Chief mate

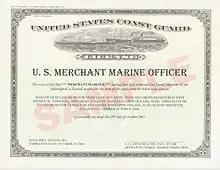
A chief mate must have a number of qualifications, including a license.

To become a chief mate (unlimited) in the United States, one must first accumulate at least 365 days of service while holding a second mate's license. Then, the candidate must attend approximately 13 weeks of classes or complete the assessments from NMC Policy Letter 04-02 and pass a series of examinations given by the United States Coast Guard. Similarly, one must have worked as a third mate for 365 days to have become a second mate. There are many special cases in license upgrades at the individual level, as licensing regulations change from time to time. A sizable portion of mates still working received their licenses before current laws went into effect.